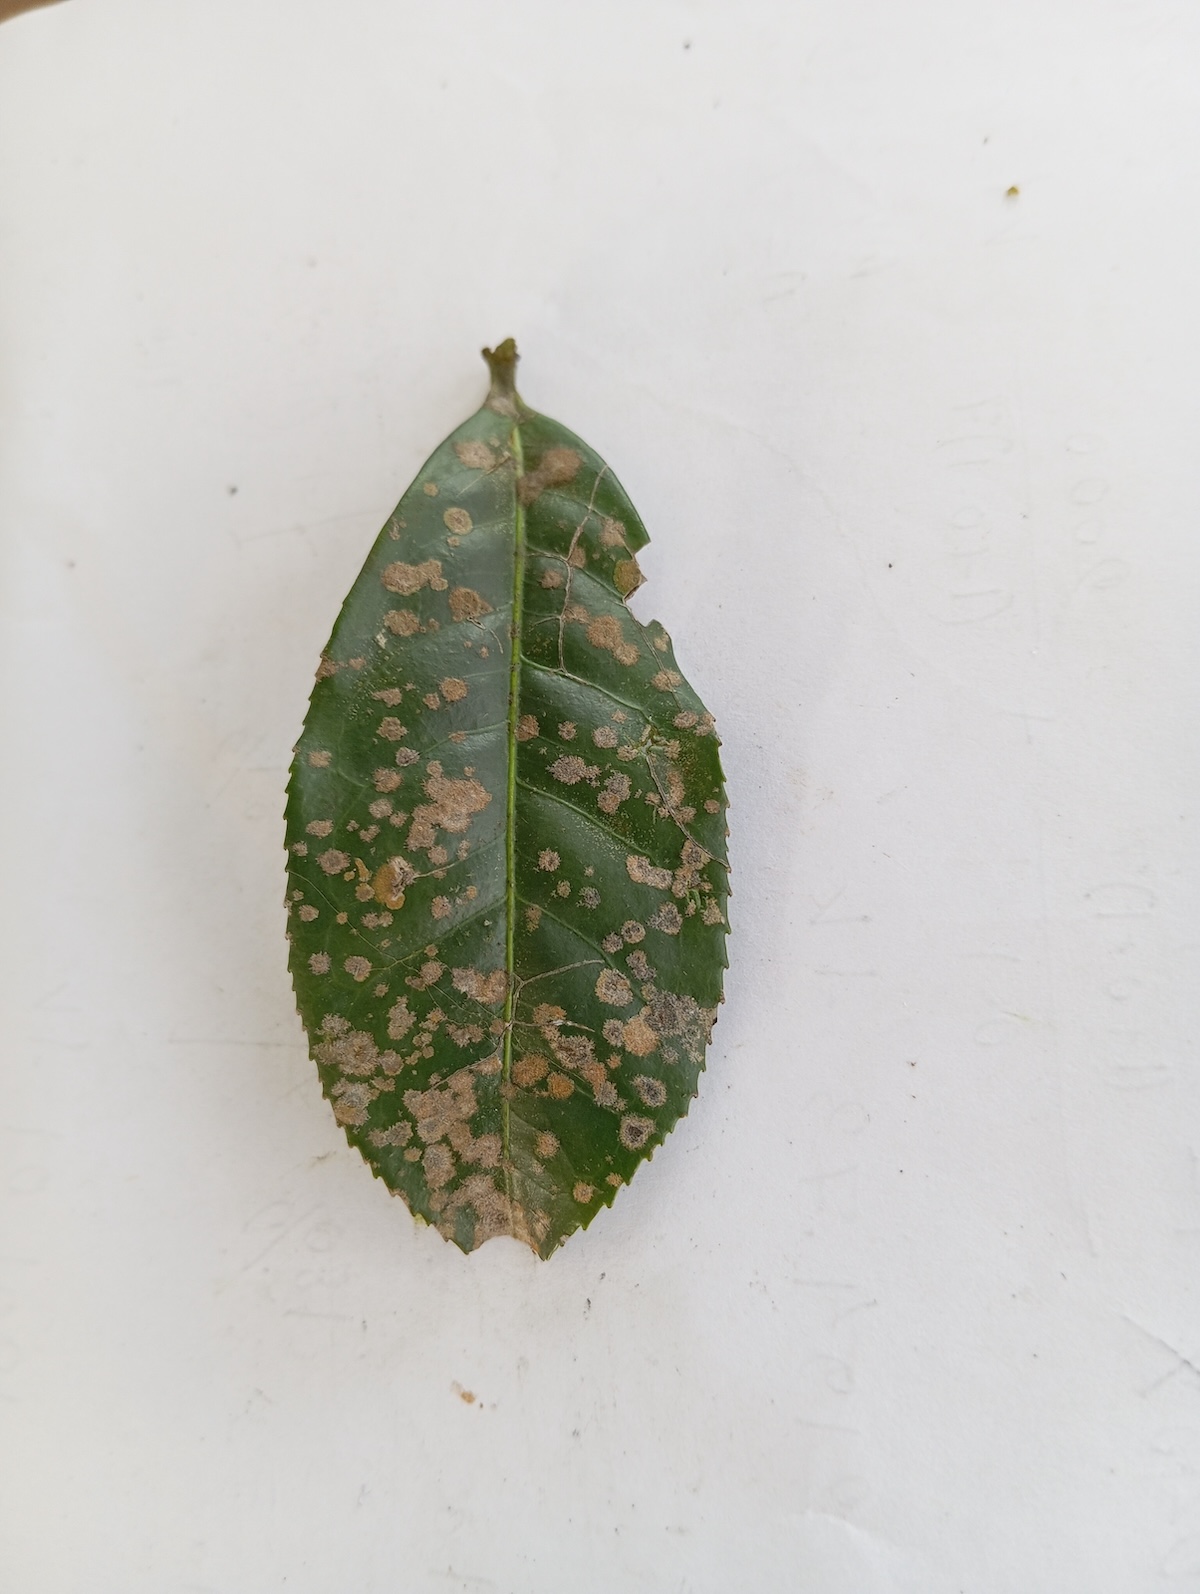
Label: Tea algal leaf spot